Qasımlı, Masally

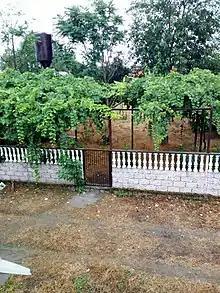

Qasımlı (also, Kasymly and Kasumly) is a village and municipality in the Masally Rayon of Azerbaijan. It has a population of 2,079.